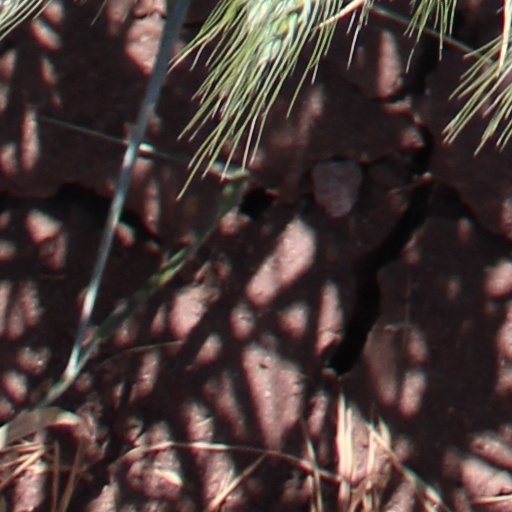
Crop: wheat